Webster Childs House

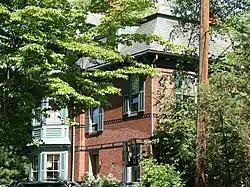

The Webster Childs House is a historic house in Winchester, Massachusetts. Built about 1876 by a Maine lumber magnate as part of the exclusive Rangeley Estate, it is one three examples of Panel Brick Queen Anne architecture in the town. The house was listed on the National Register of Historic Places in 1989.